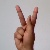
The image shows a hand gesture representing the letter 'K' in Indian Sign Language.